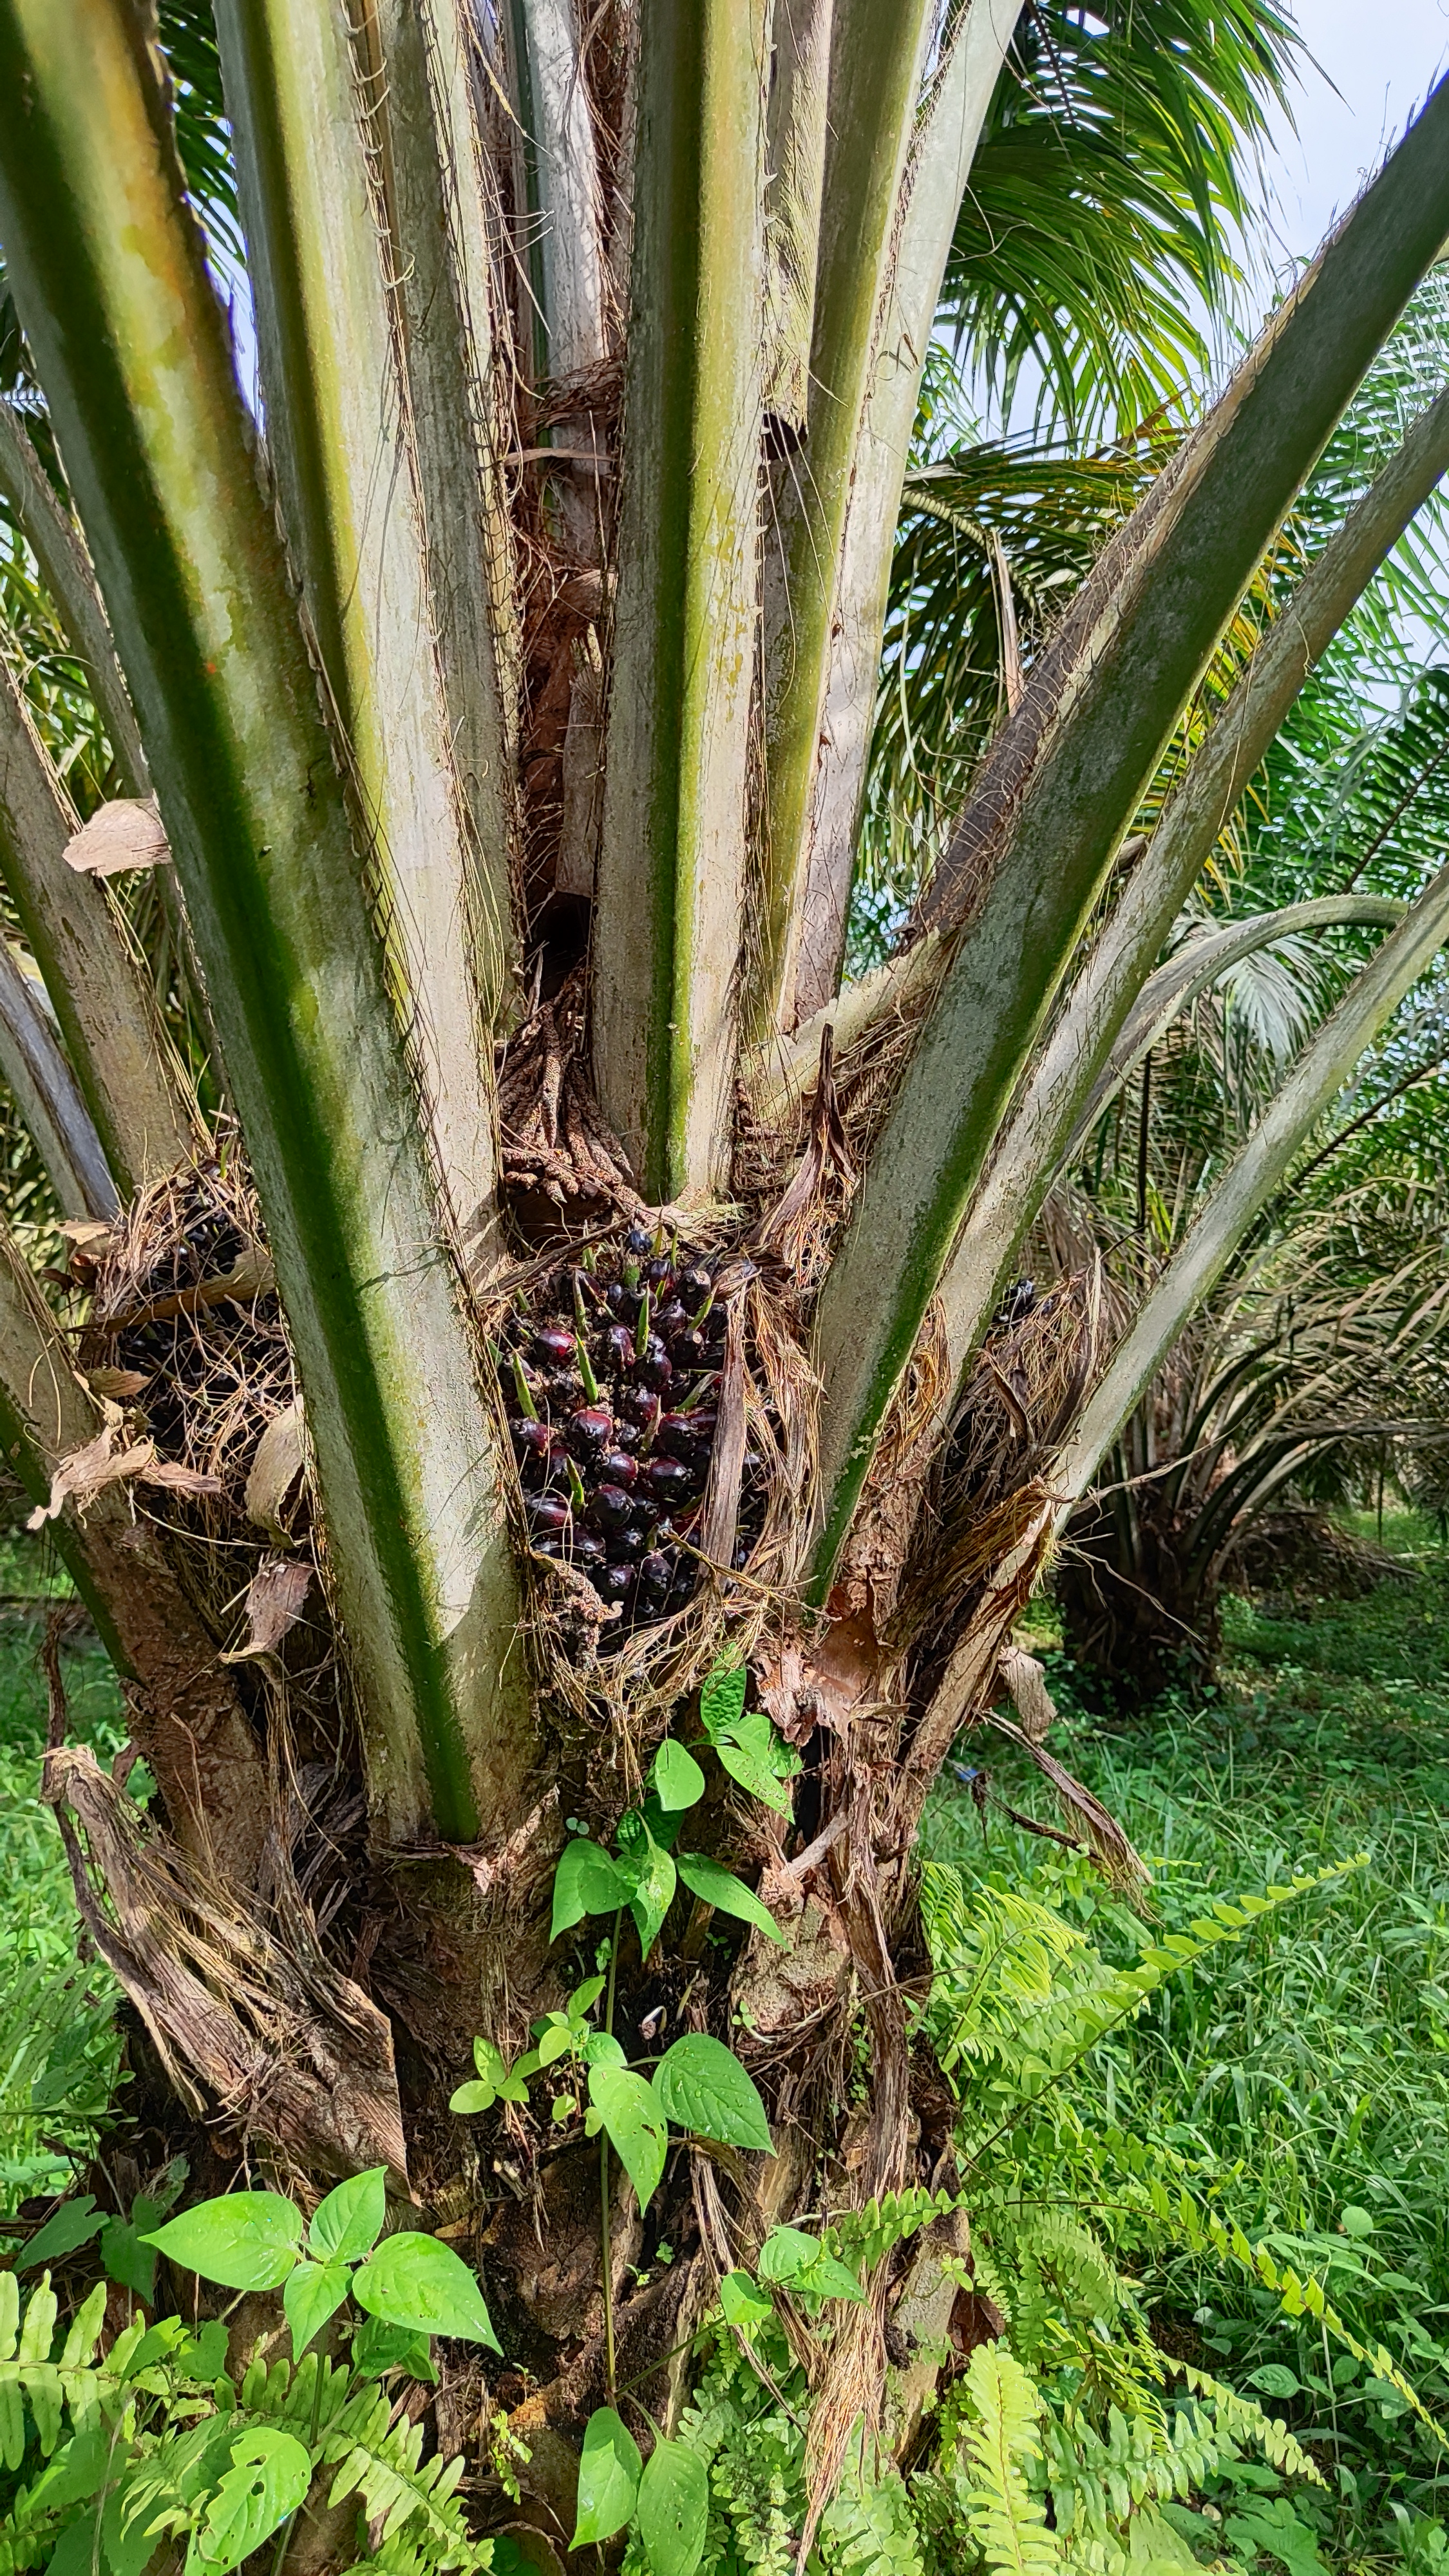
Ripeness: Unripe